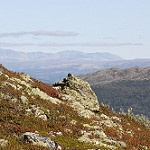
Scene: Outdoor